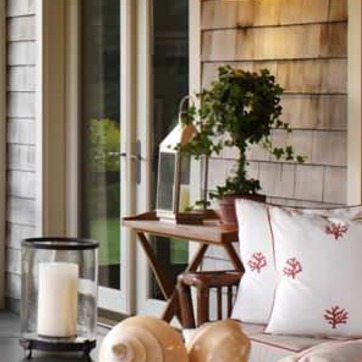
Material: glass